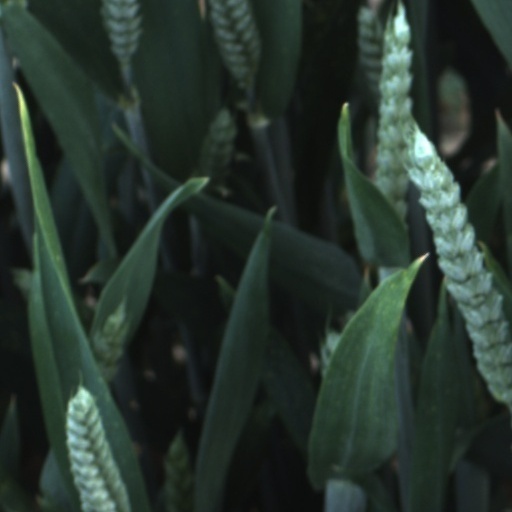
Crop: wheat